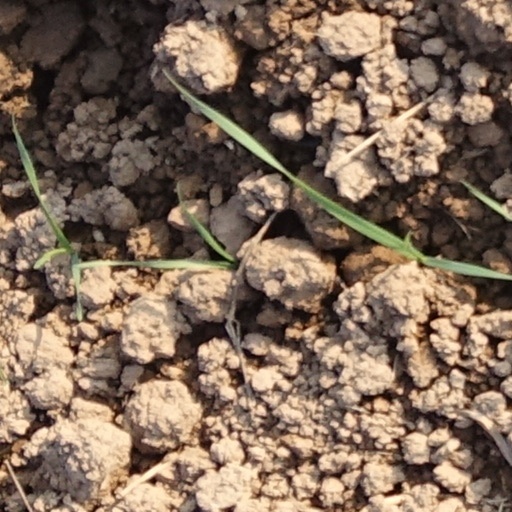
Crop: wheat